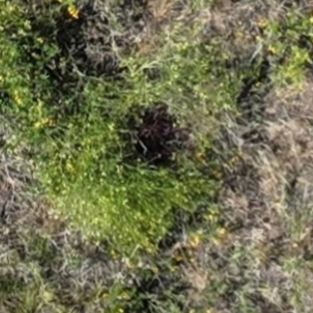
Month: july
Dye color: red
Dye concentration: low